Personal defense weapon

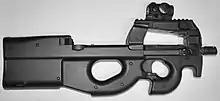
The FN P90, one of the most well-known personal defense weapons (PDW)

Personal defense weapons (PDWs) are a class of compact, magazine-fed automatic firearms that are typically submachine guns designed for secondary defensive use rather than as a primary service weapon. Some PDWs fire a small-caliber (generally less than in bullet diameter), high-velocity centerfire bottleneck cartridge resembling a scaled-down intermediate cartridge, essentially making them an "in-between" hybrid between a submachine gun and a conventional carbine assault rifle.